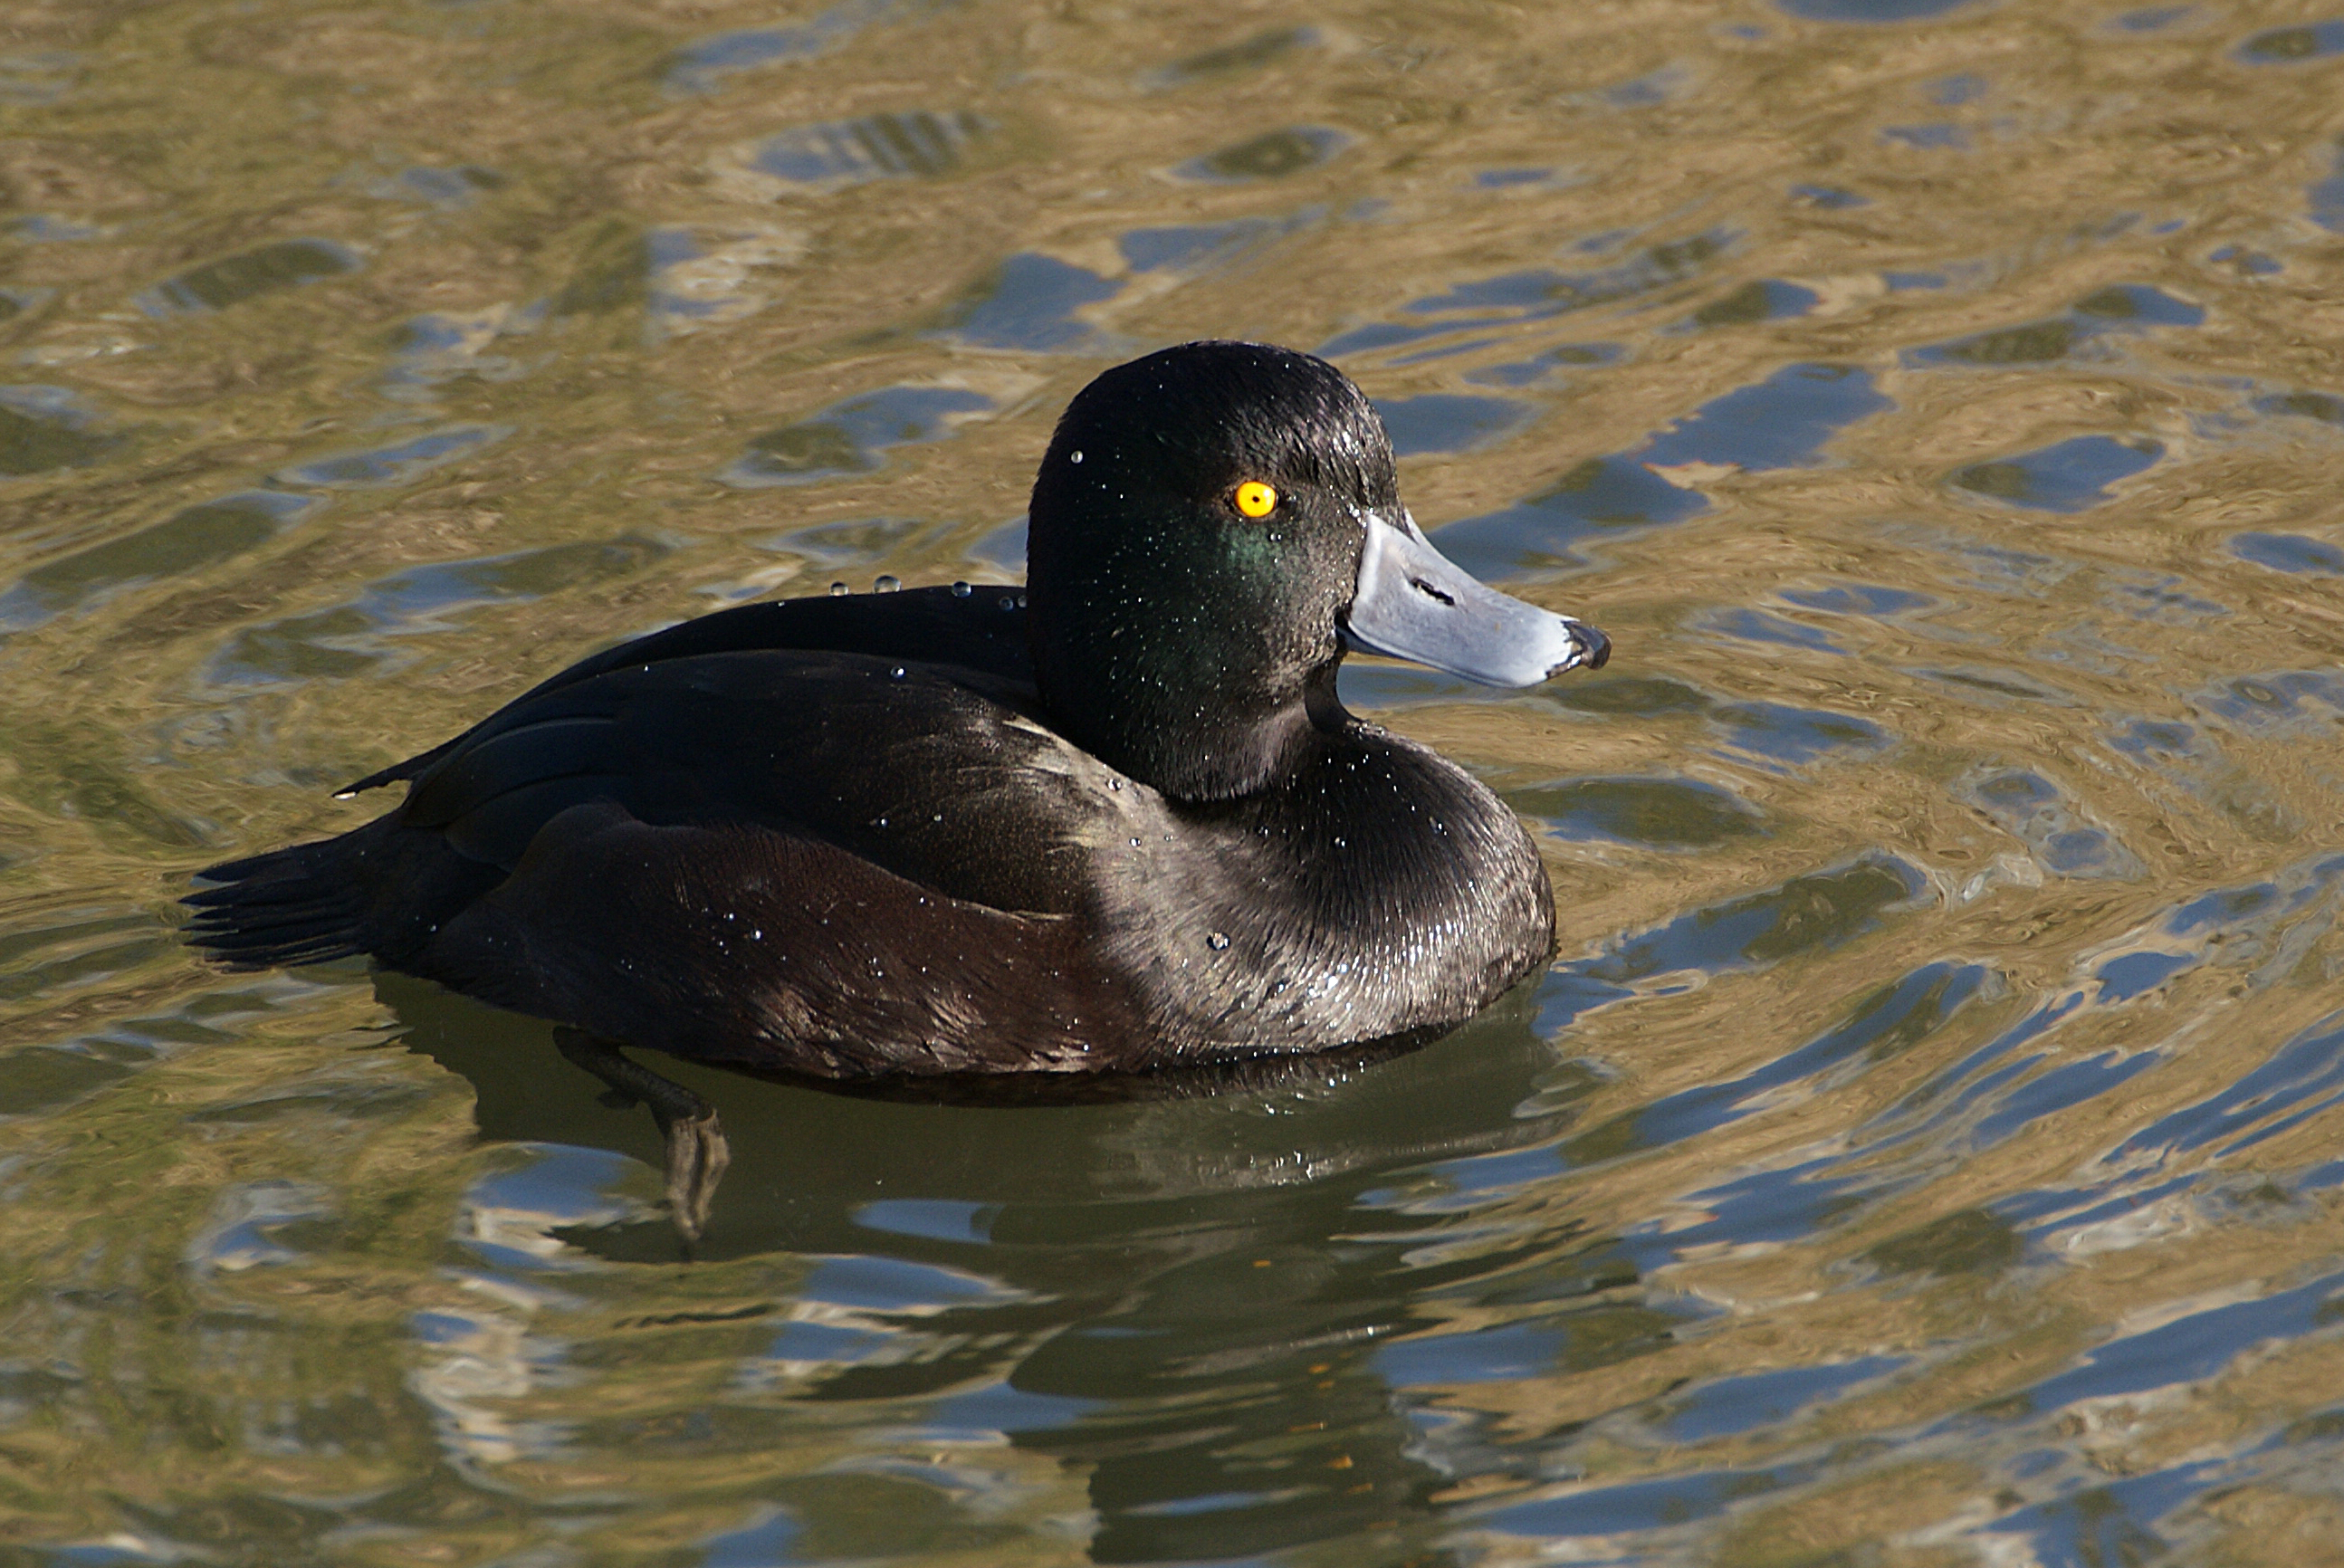
water, bird, wildlife, reflection, beak, fauna, duck, vertebrate, waterfowl, scaup, water bird, mallard, canard, mergus, ducks geese and swans, seaduck